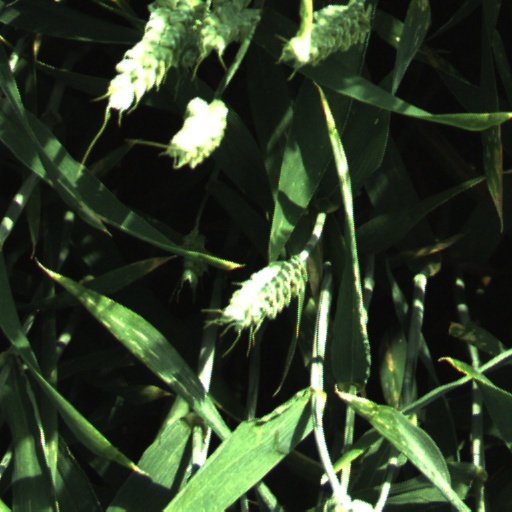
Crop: wheat